Pelada

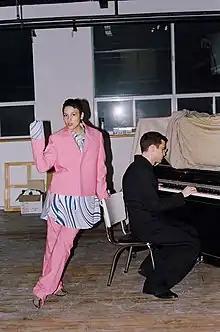
Pelada press photo

Pelada was a Canadian musical duo which formed in 2014. The duo is composed of vocalist Chris Vargas and instrumentalist Tobias Rochman. The group's music emphasizes minimalist electronic instrumentation, including synthesizers, samplers and MIDI based drum machines, coupled with Vargas's Spanish-language lyrics.